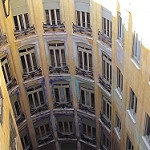
Scene: Outdoor